Military of the Falkland Islands

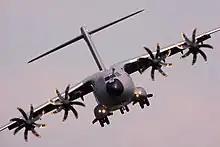
A400M

The British Army maintains a garrison on the Falkland Islands based at Mount Pleasant. The force is made up of a roulement infantry company, an engineer squadron, a signals unit (part of the Joint Communications Unit – see below), a logistics group and supporting services.